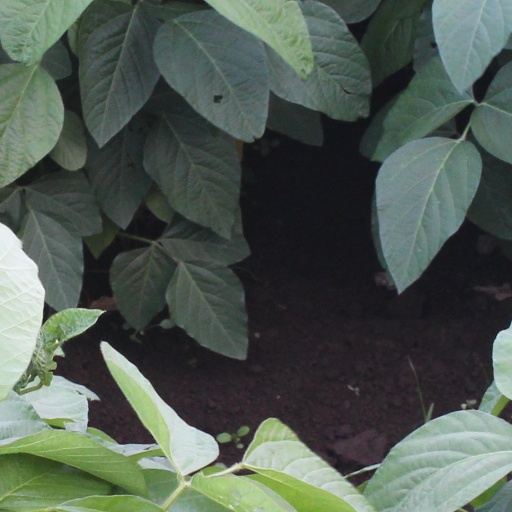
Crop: soybean